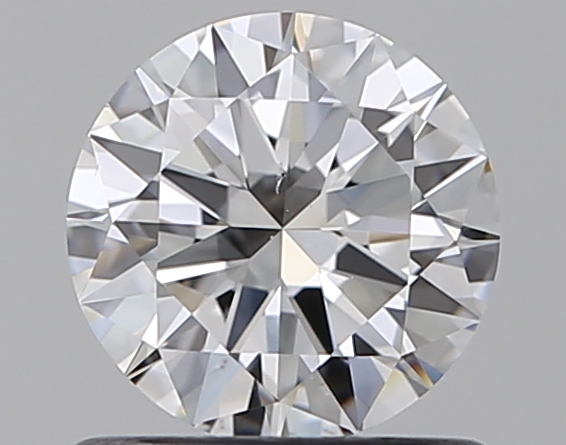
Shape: round
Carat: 0.8
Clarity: VS2
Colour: D
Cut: VG
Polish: EX
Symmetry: EX
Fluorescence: N
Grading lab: GIA
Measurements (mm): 5.97 x 6 x 3.56